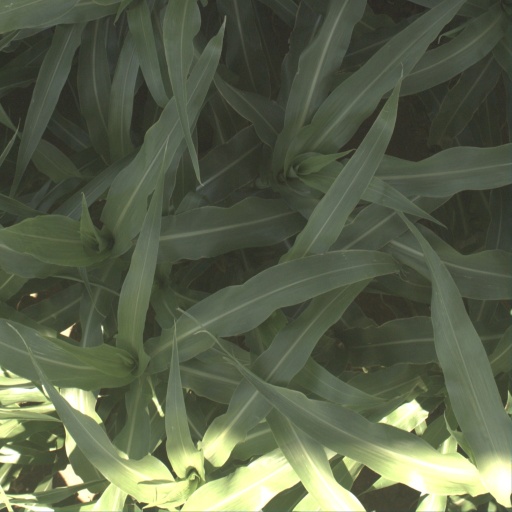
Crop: sorghum